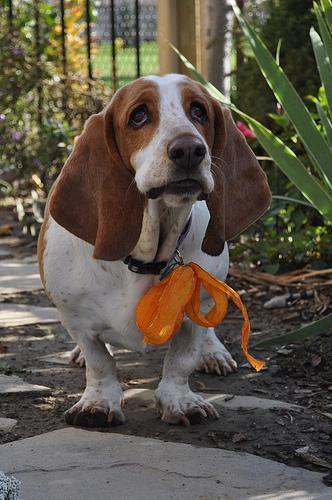
basset hound